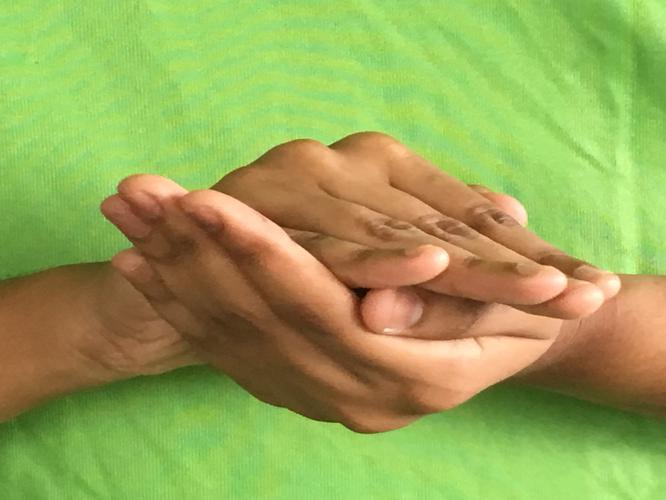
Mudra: Samputa
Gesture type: double_hand